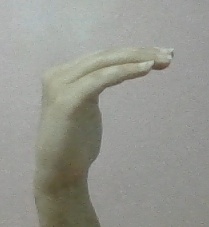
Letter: haa